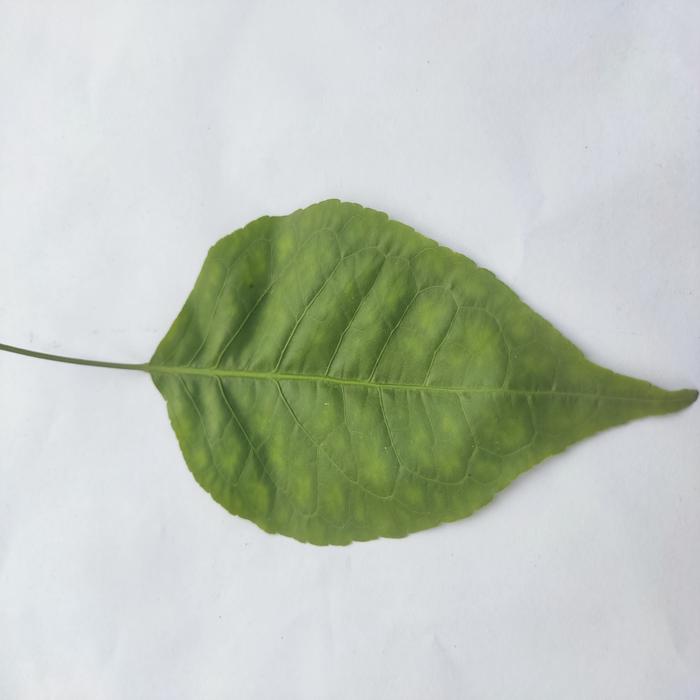
Crop: Aegle Marmelos
Leaf condition: Leaf_Spot